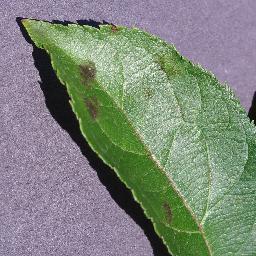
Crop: apple
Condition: scab